East End Park (Cincinnati)

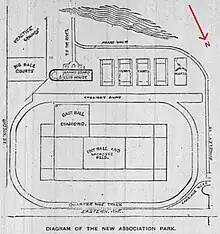
Original proposal

Kelly's search for a suitable playing field led him to what was then the far east end of the city, in a picturesque location along the Ohio River that was known as Pendleton Park or Pendleton Grounds. The club secured a lease and built a small ballpark within Pendleton Park, which was dubbed East End Park by the media.